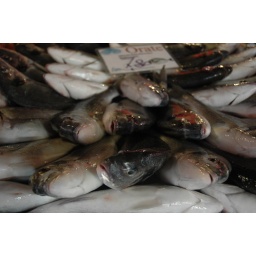
Staring fish in Venice market